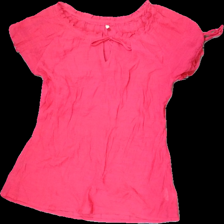
View: front
Type: Blouse
Category: Ladies
Brand: Not in the list
Brand text on label: b.young
Colors: Pink
Material: 70% Viscose 30% Polyester
Cut: Regular
Size: 40
Price range: 50-100
Recommended usage: Reuse
Description: Pink blouse